Elaphrosaurus

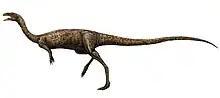
Restoration of "Elaphrosaurus" with head and hands based on the related "Limusaurus"

A diagnosis is a statement of the anatomical features of an organism (or group) that collectively distinguish it from all other organisms. Some, but not all, of the features in a diagnosis are also autapomorphies. An autapomorphy is a distinctive anatomical feature that is unique to a given organism. According to Rauhut (2000), "Elaphrosaurus" can be distinguished based on the following characteristics: the cervical vertebrae possess thin latero-ventral laminae, bordering the posterior pleurocoel ventrally, the cervical vertebrae are strongly concave ventrally, with the ventral margin arching above the mid-height of the anterior articular facet at its highest point, the brevis fossa of the ilium is extremely widened, so that the brevis shelf forms an almost horizontal lateral flange, the distal end of the ischium is strongly expanded into a triangular boot.